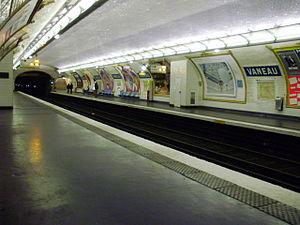
Quais de la station Vaneau du métro de Paris
Vaneau est une station de la ligne 10 du métro de Paris, située à la limite des 6ᵉ et 7ᵉ arrondissements de Paris.
La liste des stations du métro de Paris propose un aperçu des stations actuellement en service, fermées ou autres, du métro de Paris, en France. Le métro a ouvert en 1900 et comprend 302 stations et 383 points d'arrêt, depuis le 23 mars 2013. Les stations fermées ne sont pas comptées dans le total.